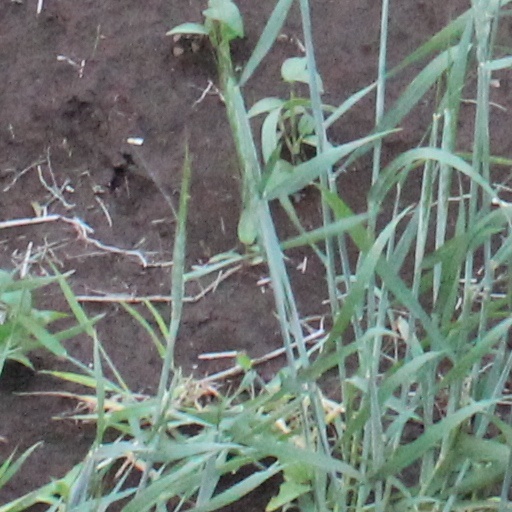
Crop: wheat